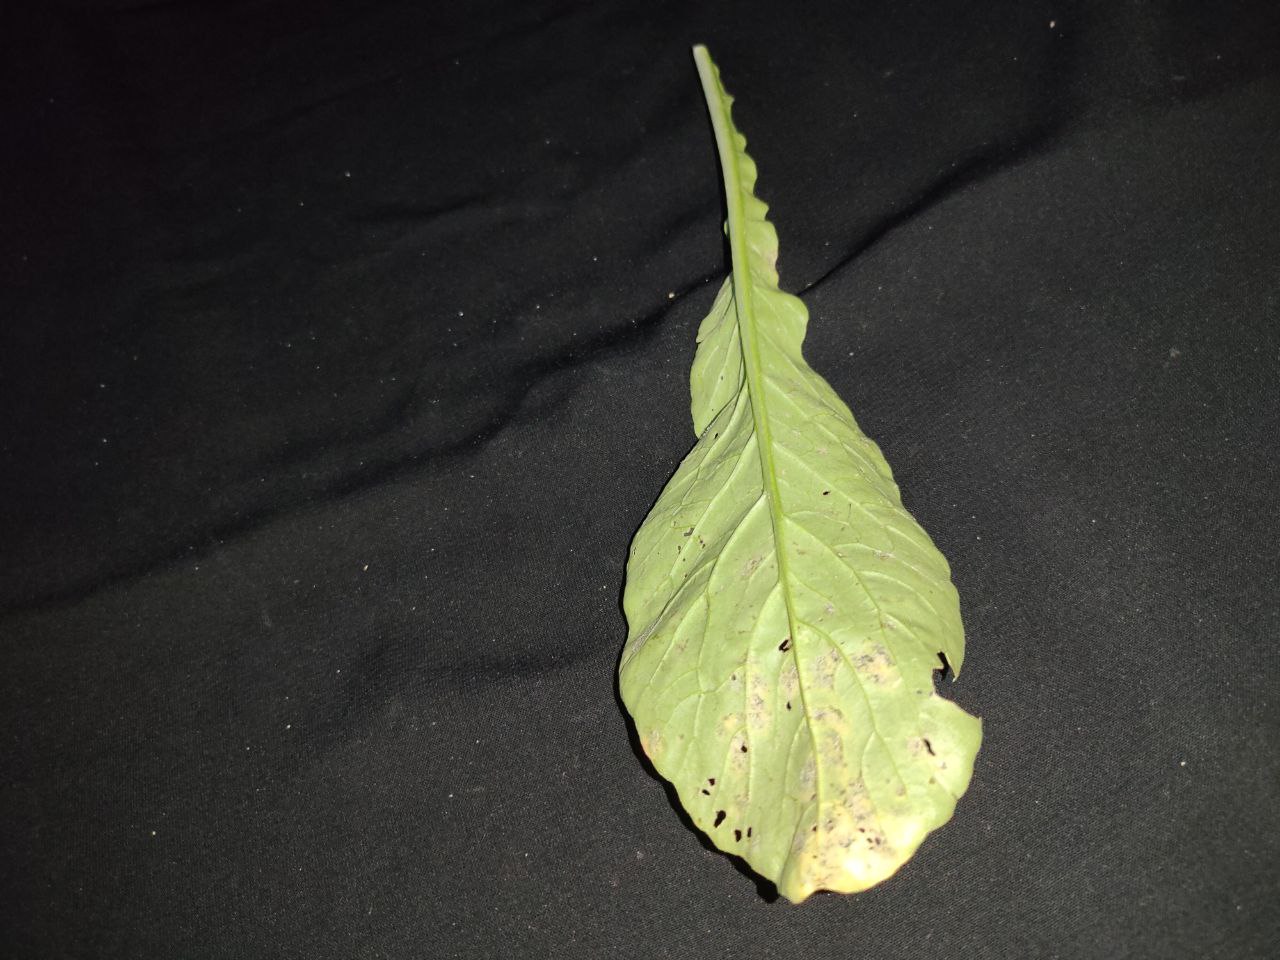
Label: Downey mildew